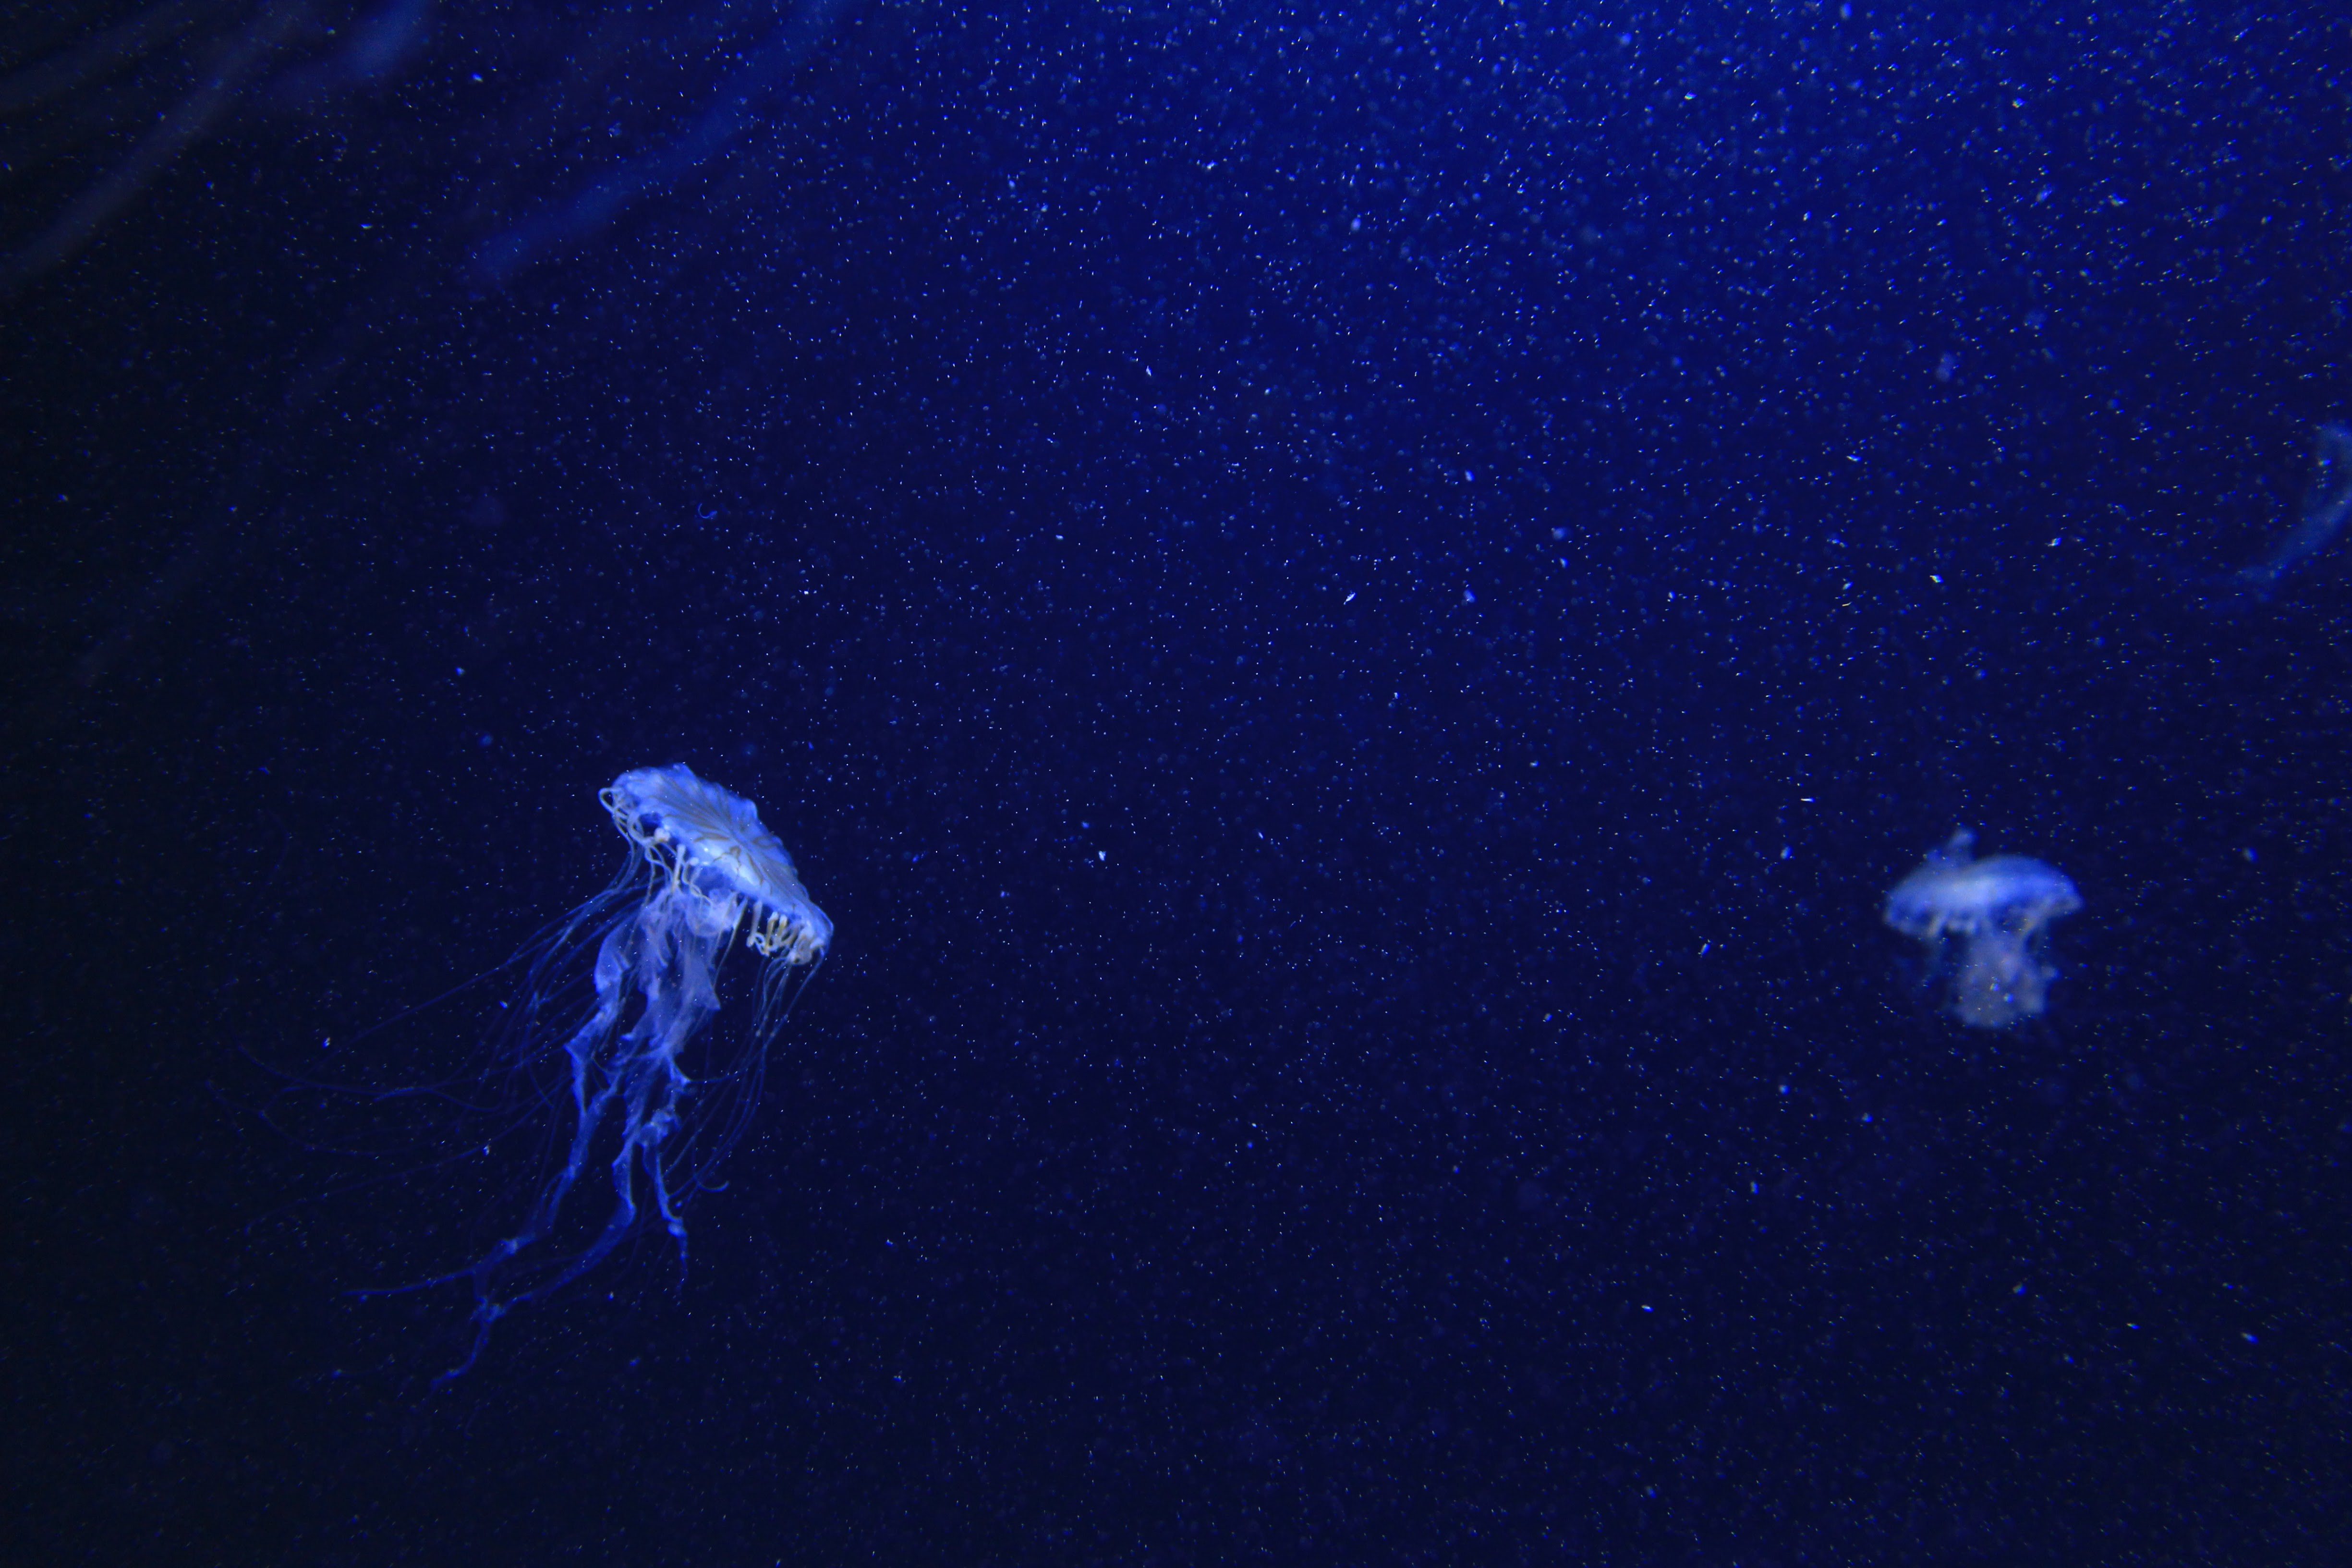
underwater, biology, jellyfish, blue, invertebrate, reef, cnidaria, marine biology, marine invertebrates, deep sea fish